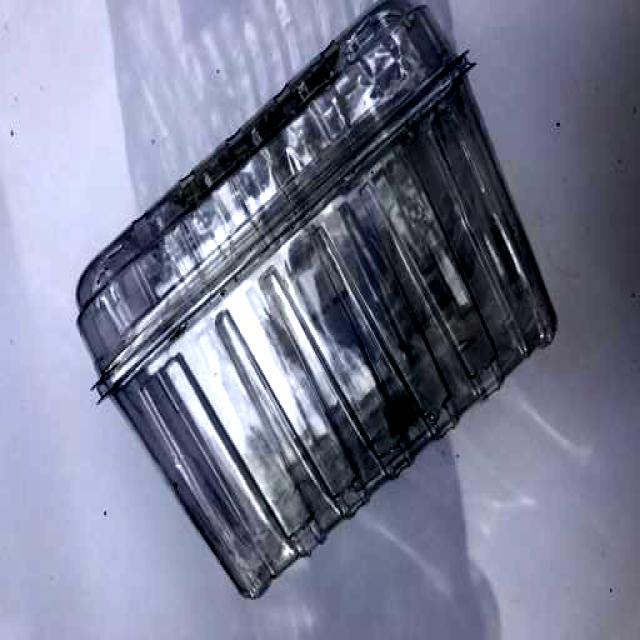
Label: Plastic